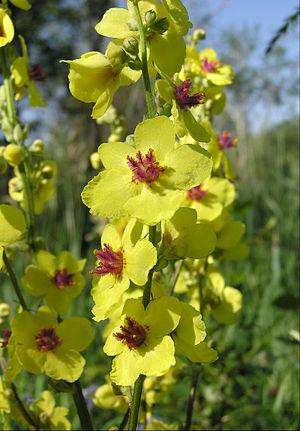
Les molènes sont des plantes dicotylédones pour la plupart bisannuelles, appartenant à la famille des Scrofulariacées et au genre Verbascum.